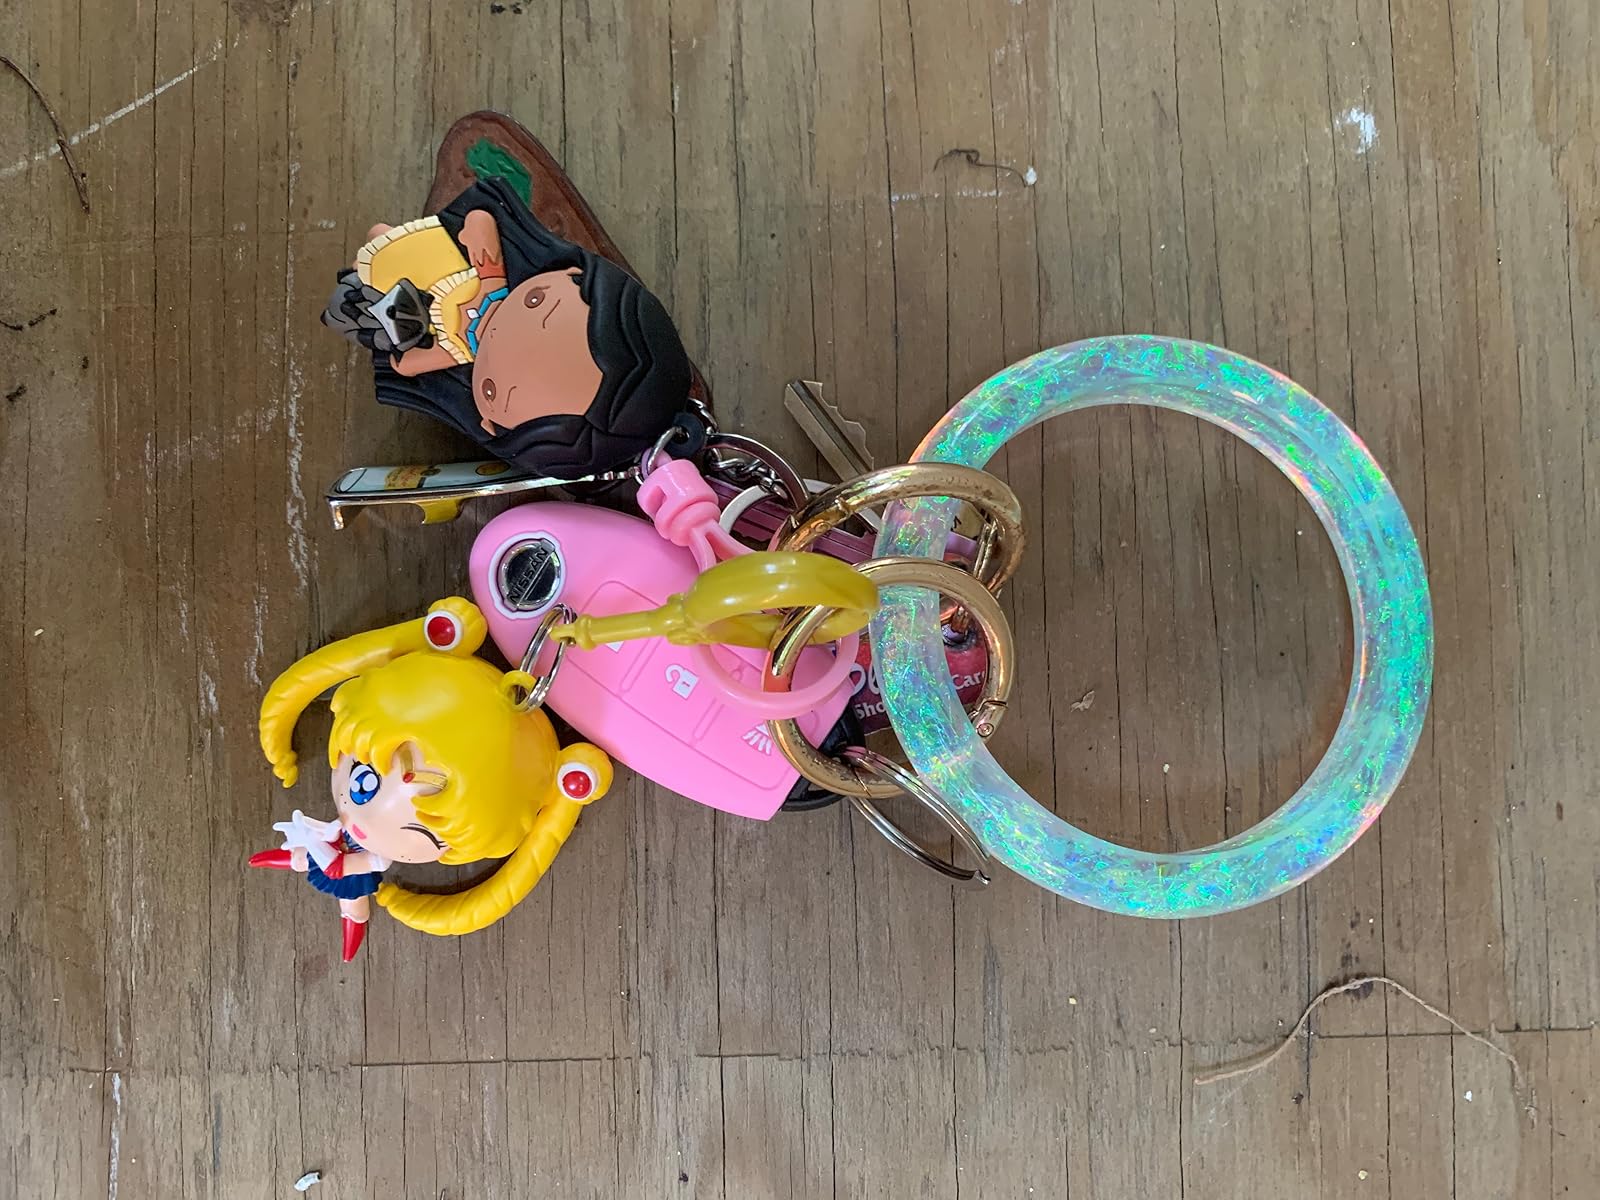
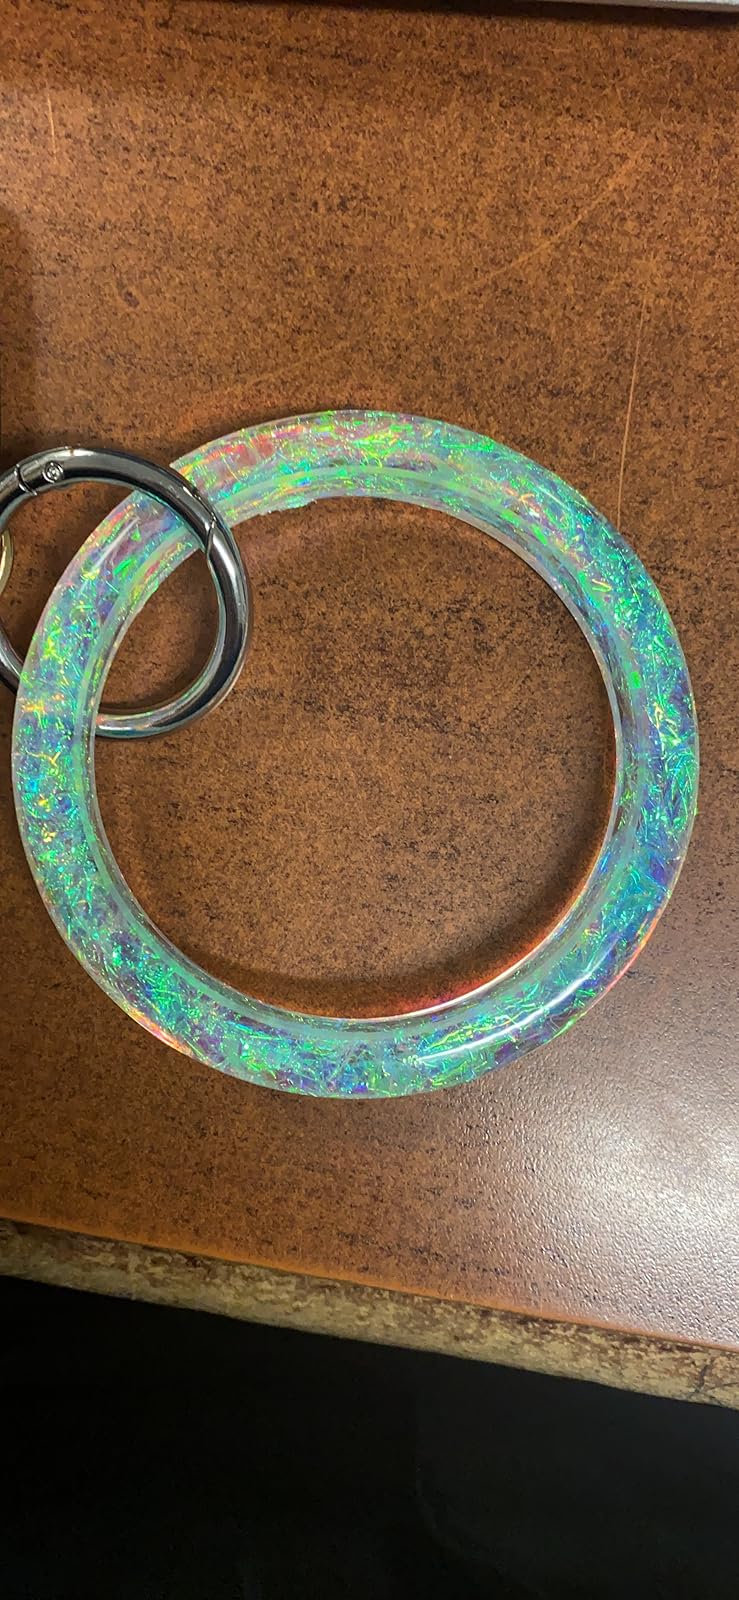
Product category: accessories_keychain
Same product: yes